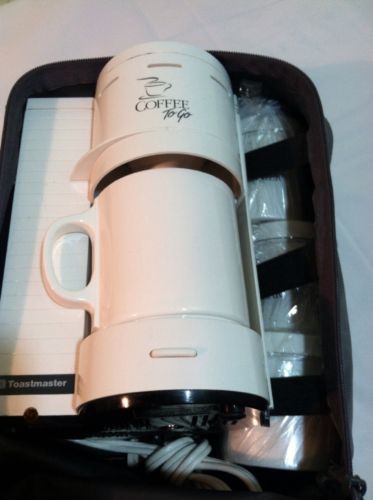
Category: coffee maker